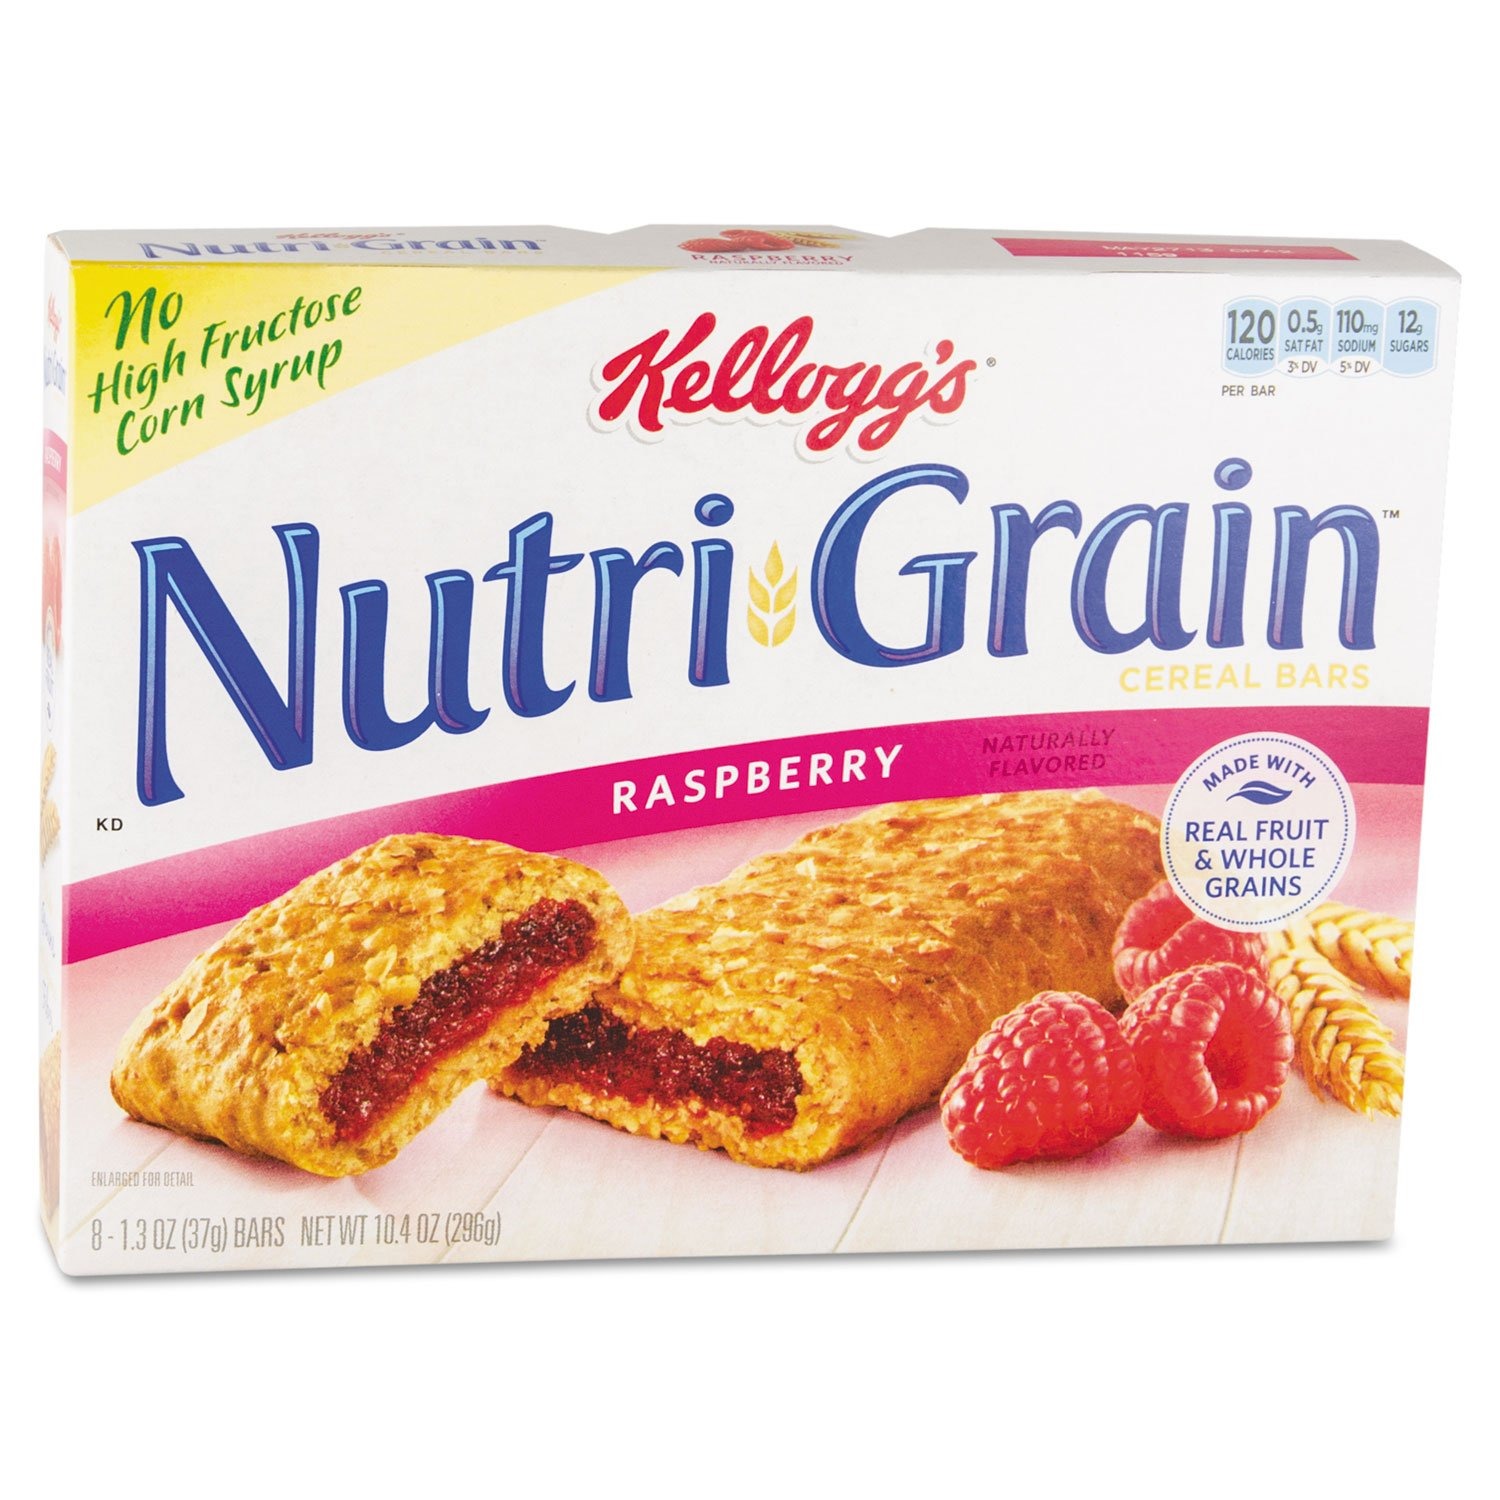
Item Name: Kellogg's Nutri-Grain Nutri-Grain Cereal Bars - Raspberry - 1.3 oz - 16 ct
Bullet Point 1: Sold as 16 EA/Box.
Bullet Point 2: Soft and delicious.
Bullet Point 3: Individually wrapped bars.
Product Description: Calcium-enriched fruit snack bars. Food Type: Cereal Bar Flavor: Raspberry Capacity (Weight): 1.300 oz Capacity (Volume): N/A.Unit of Measure : Box
Value: 16.0
Unit: Count

Price: 18.63